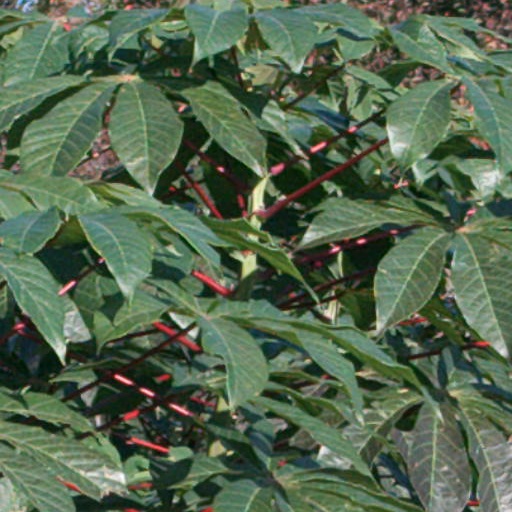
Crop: cassava